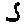
Label: 5